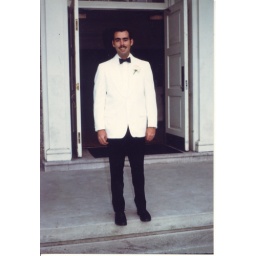
dad in white dress clothes